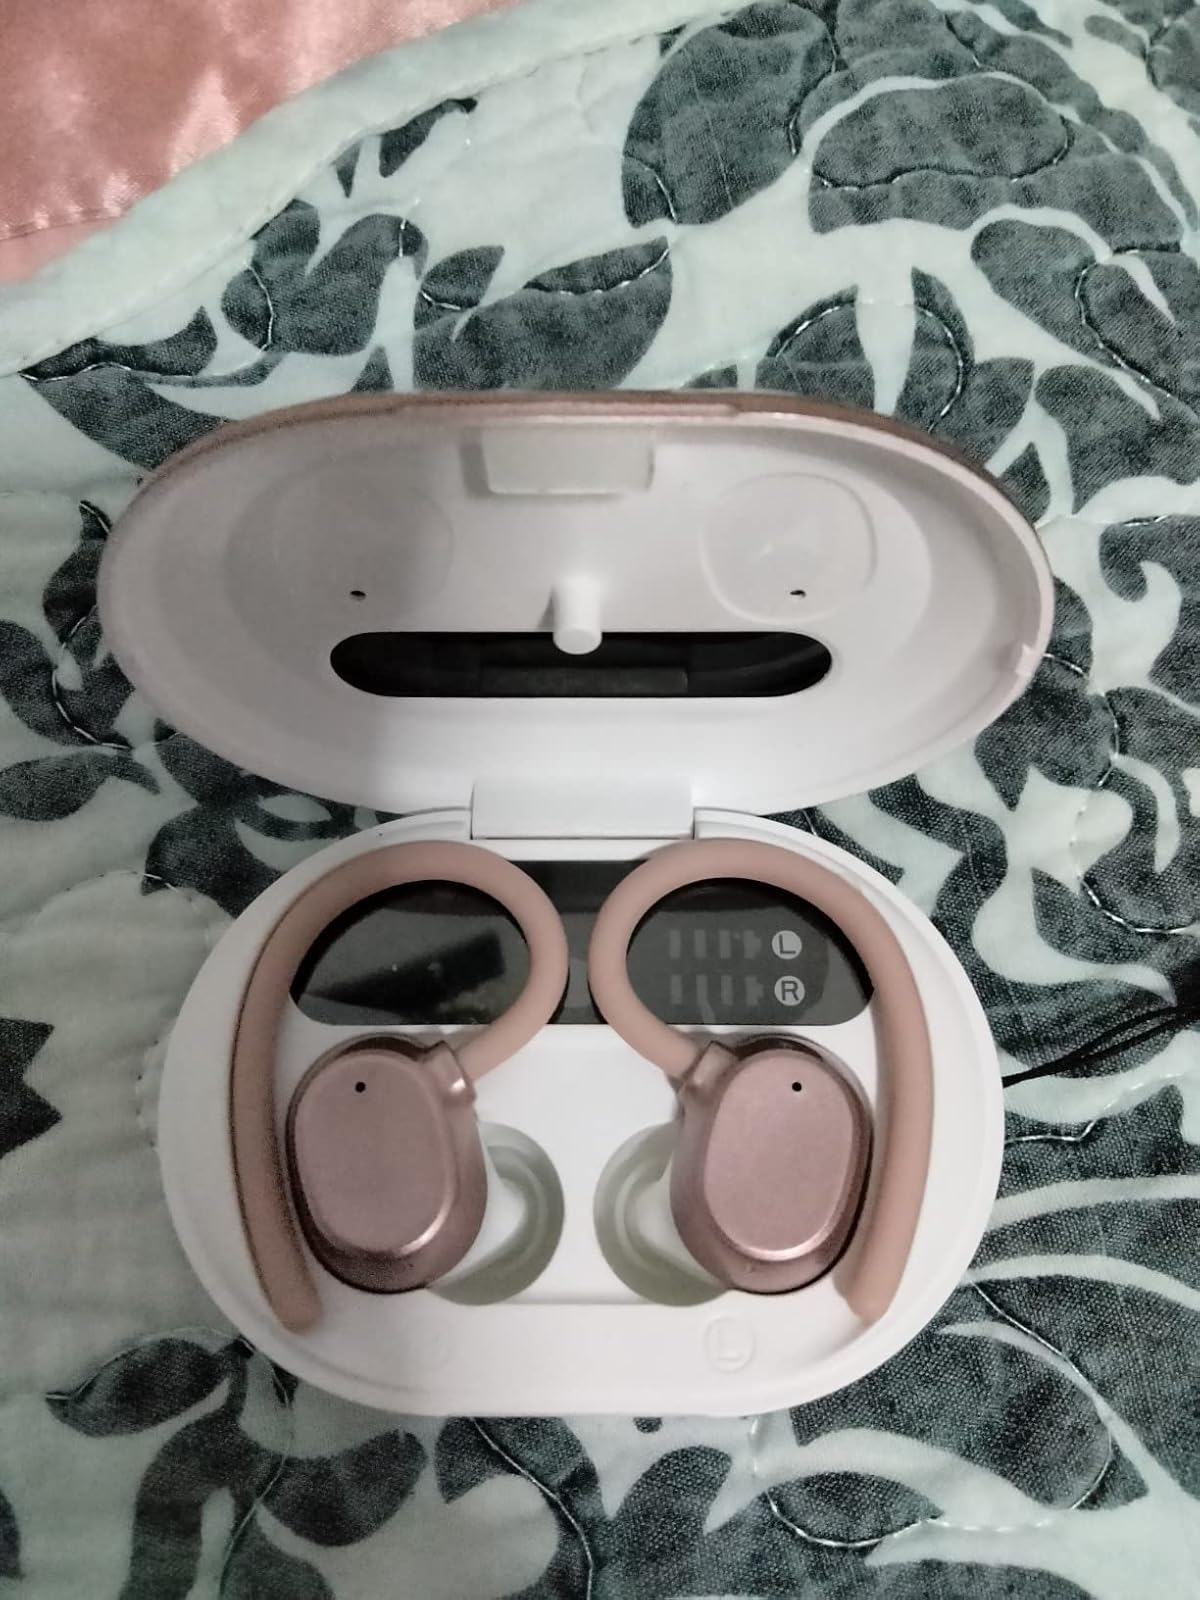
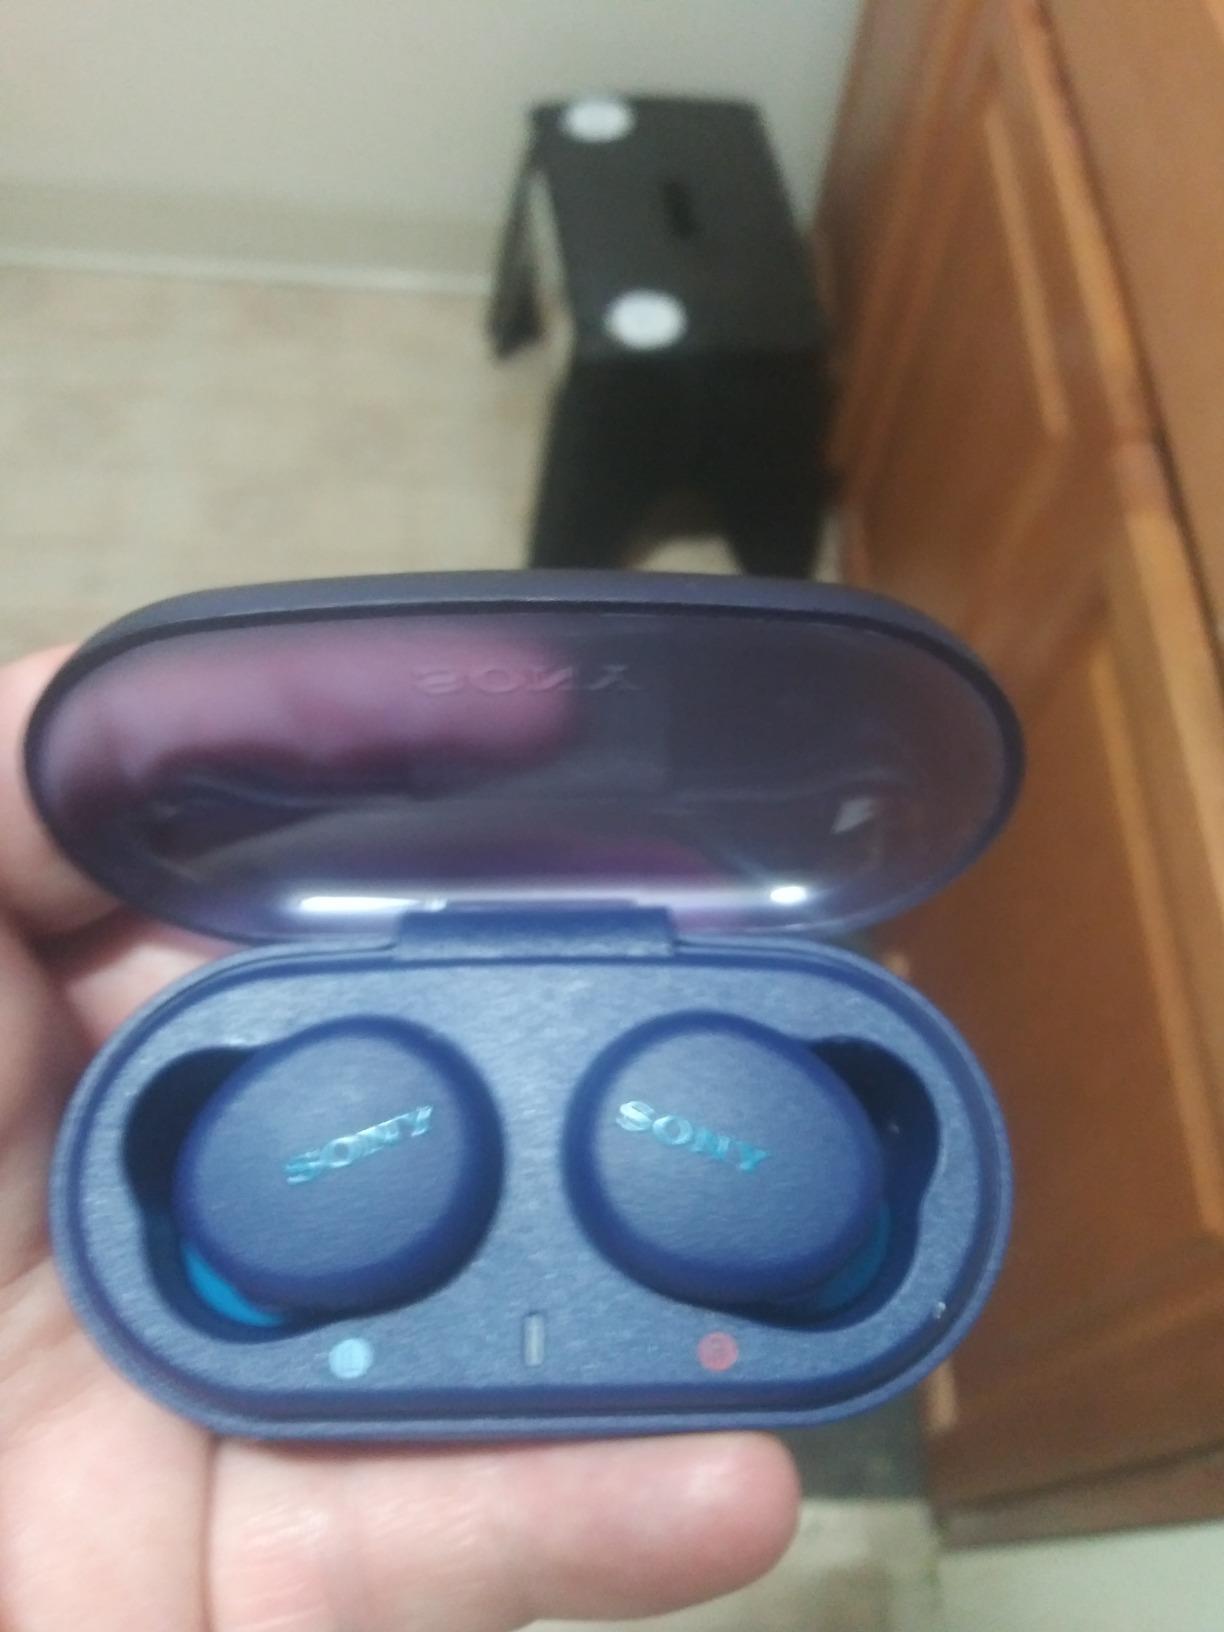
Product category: earbuds
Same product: no